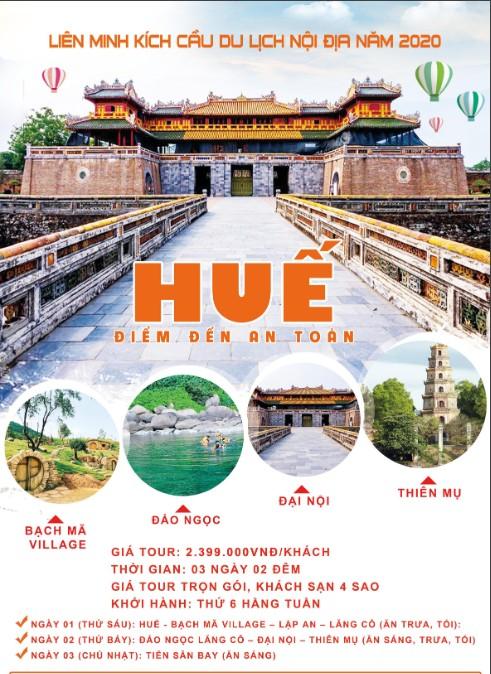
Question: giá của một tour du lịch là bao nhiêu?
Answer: giá của một tour du lịch là 2 399 000 đồng / khách